Thomas Patrick Thornton

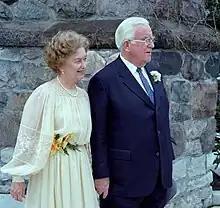
Rose Garland and Thomas Thornton at their wedding (1980)

Thornton was proud of his Irish heritage, and in 1978 founded the Incorporated Society of Irish-American Lawyers along with Judge Vincent J. Brennan, Peter E. O'Rourke, Jerome P. Cavanagh, Alvin A. Rutledge, Edmund M. Brady, Jr., Judge John H. Gillis, Judge Patrick J. Duggan, Judge Joseph B. Sullivan, William L. Cahalan, Alexander B. McGarry, Peter E. Deegan, Paul J. O'Reilly, and Nathan B. Goodnow, Judge Michael J. Kelly, Patrick E. Hackett, and Daniel F. Curran. According to Thornton, the Society was founded "to work for improvements in the administration of justice and advancements in jurisprudence" and further to provide "a forum for an exchange of ideas and information and a setting for sociability." Thornton was elected the first president of the Society.